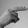
ASL letter: H